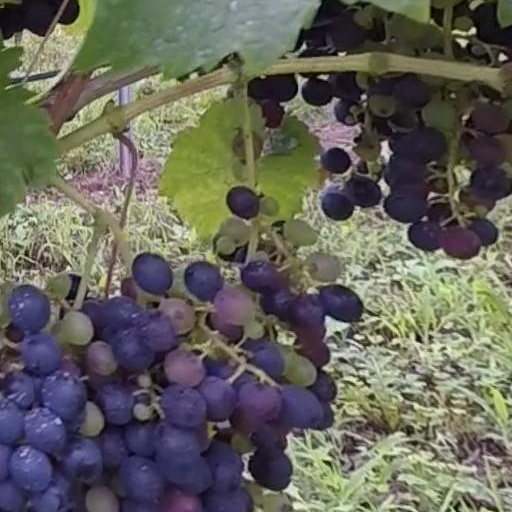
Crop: grape